Peleg Arnold

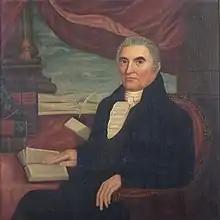

Peleg Arnold (1751–1820) was a lawyer, tavern-keeper, jurist, and statesman from Smithfield, Rhode Island (now North Smithfield). He represented Rhode Island as a delegate to the Continental Congress in the 1787–1788 session. He later served as the chief justice of the Rhode Island Supreme Court from June 1795 to June 1809, and from May 1810 to May 1812.